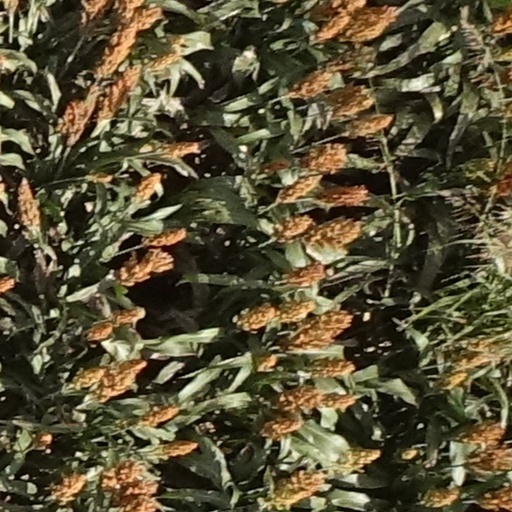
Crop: sorghum